Ted Simon

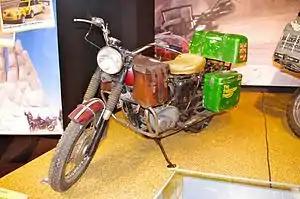
Ted Simon's Triumph Tiger 100 "Jupiter"

Ted Simon (born 1931) is a British travel writer noted for circumnavigating the world twice by motorcycle. He was raised in London by a German mother and a Romanian father.